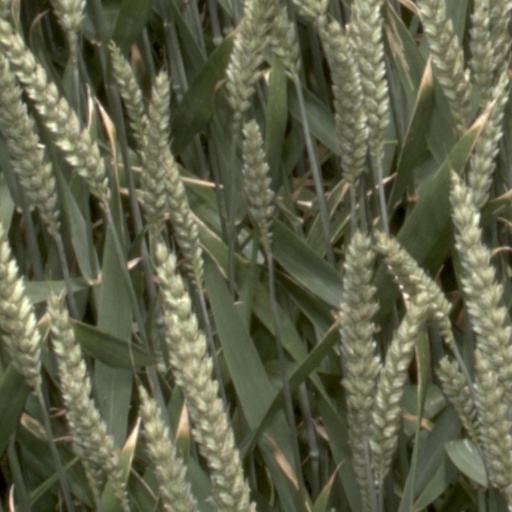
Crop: wheat